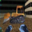
Label: tractor